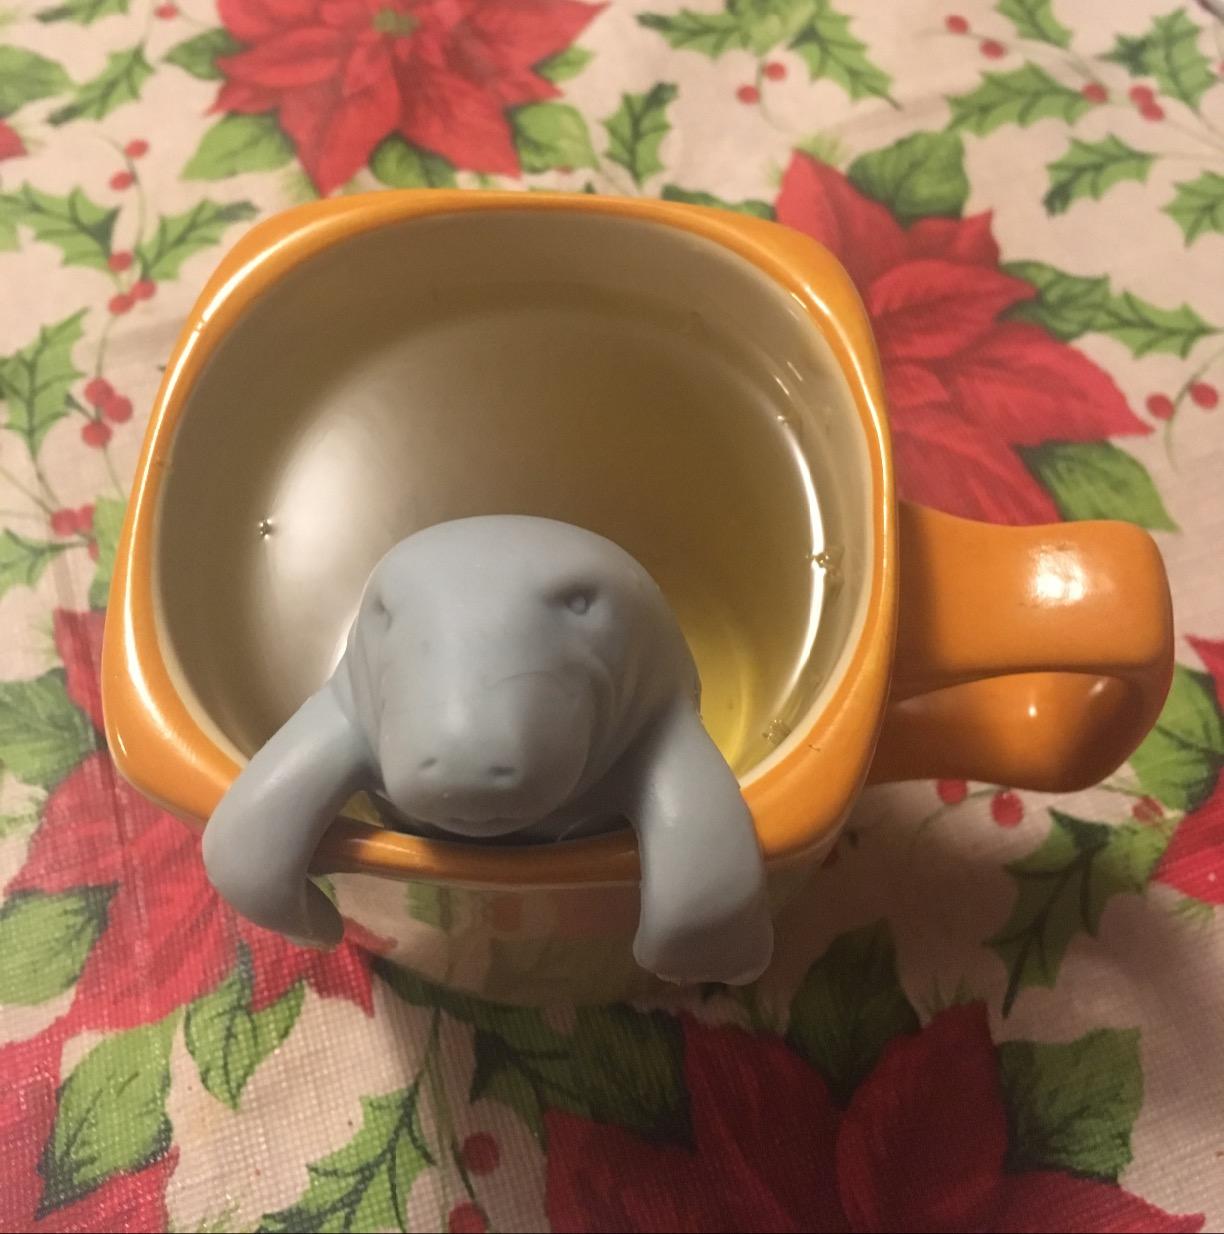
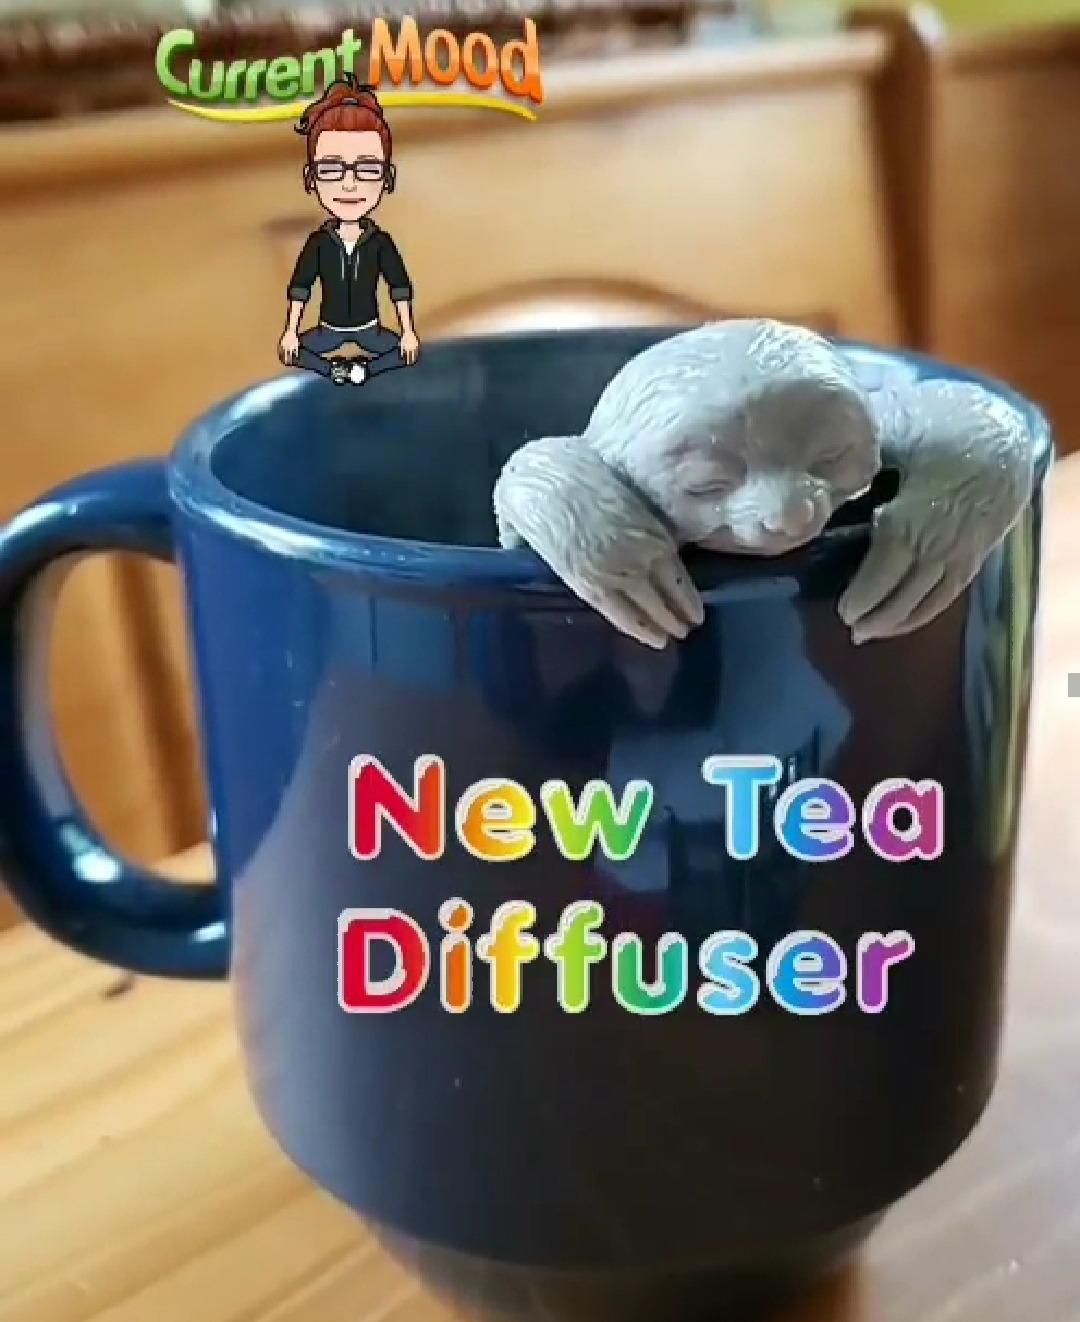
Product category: items_tea
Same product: no